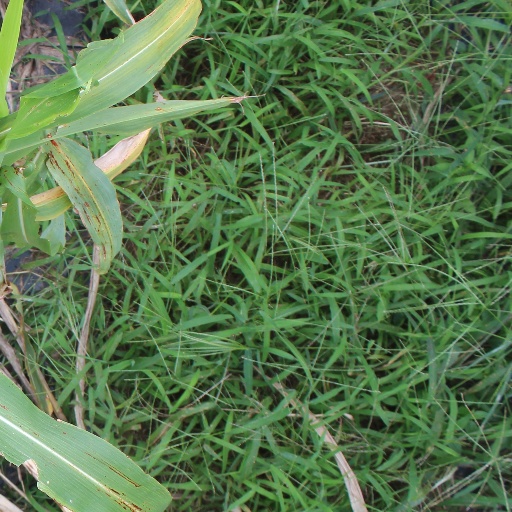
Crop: sorghum